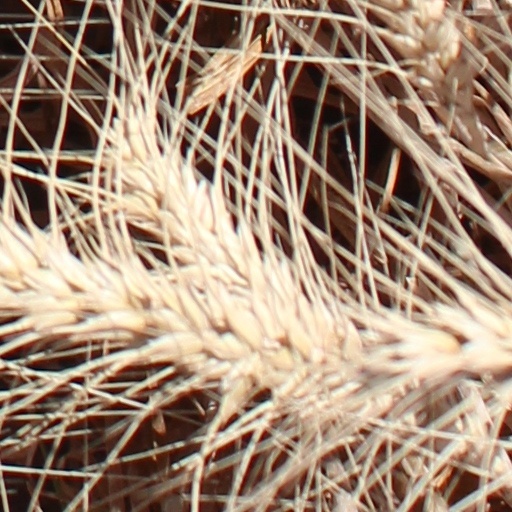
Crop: wheat